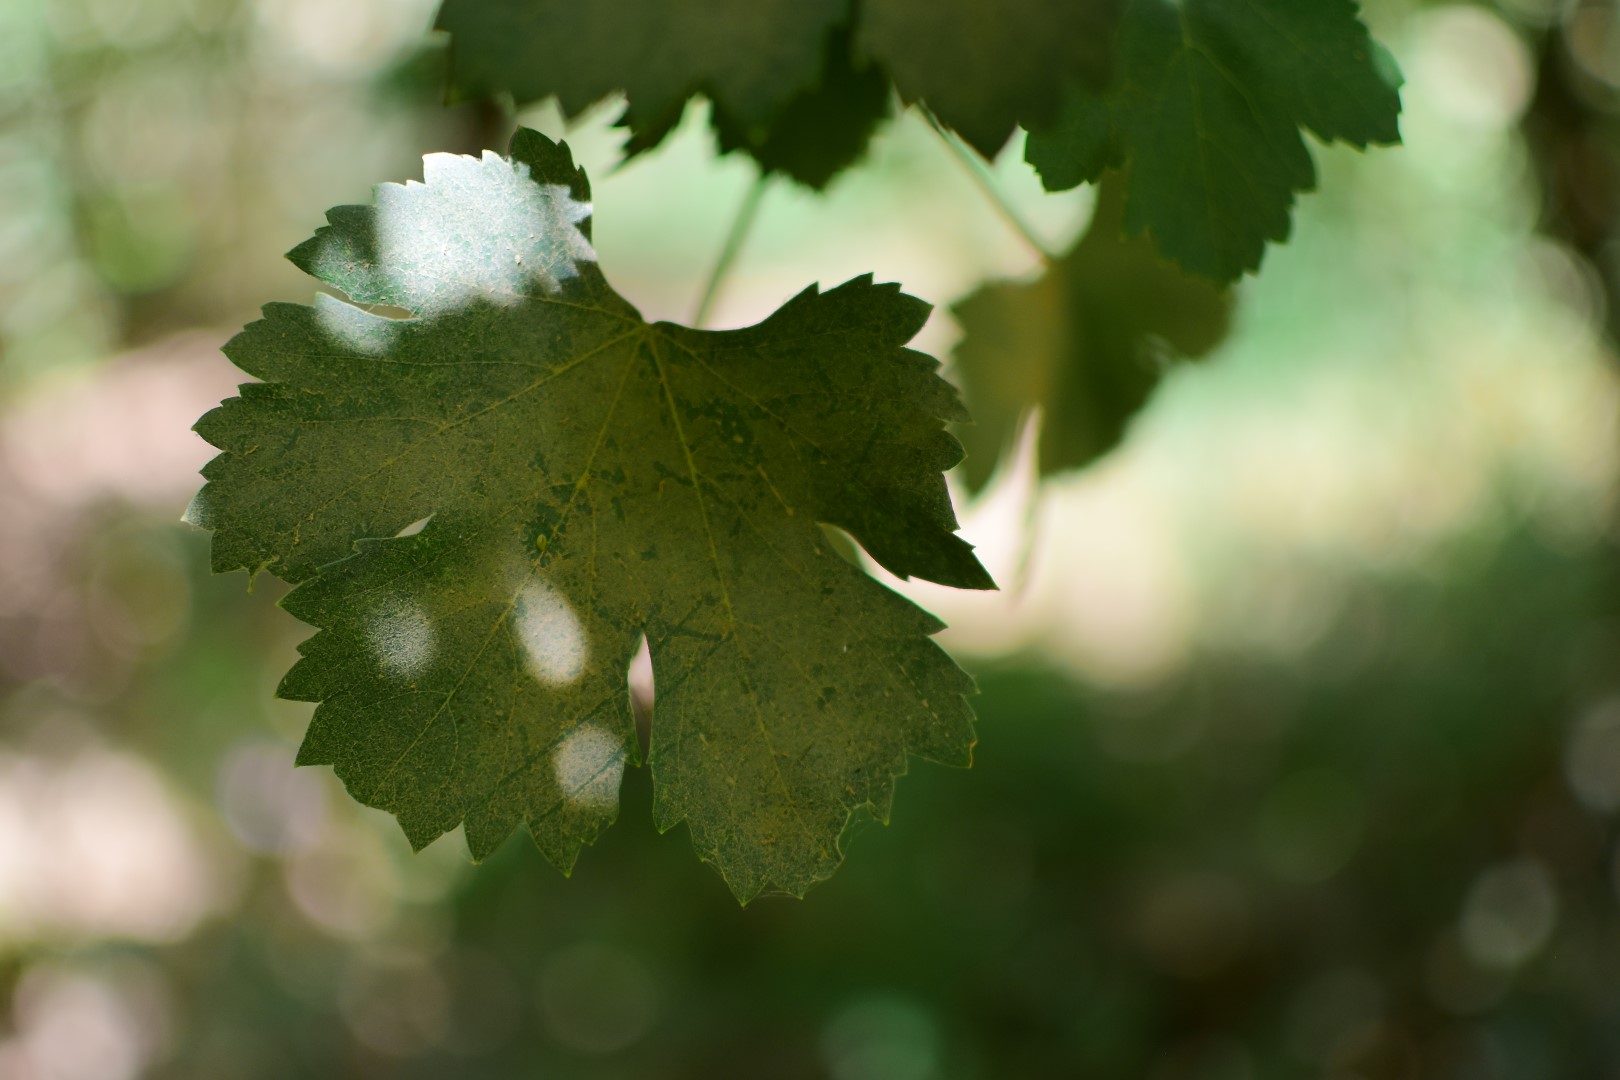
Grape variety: Halawani